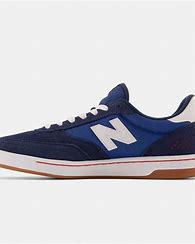
Brand: New
Model: Balance New Balance Numeric 440